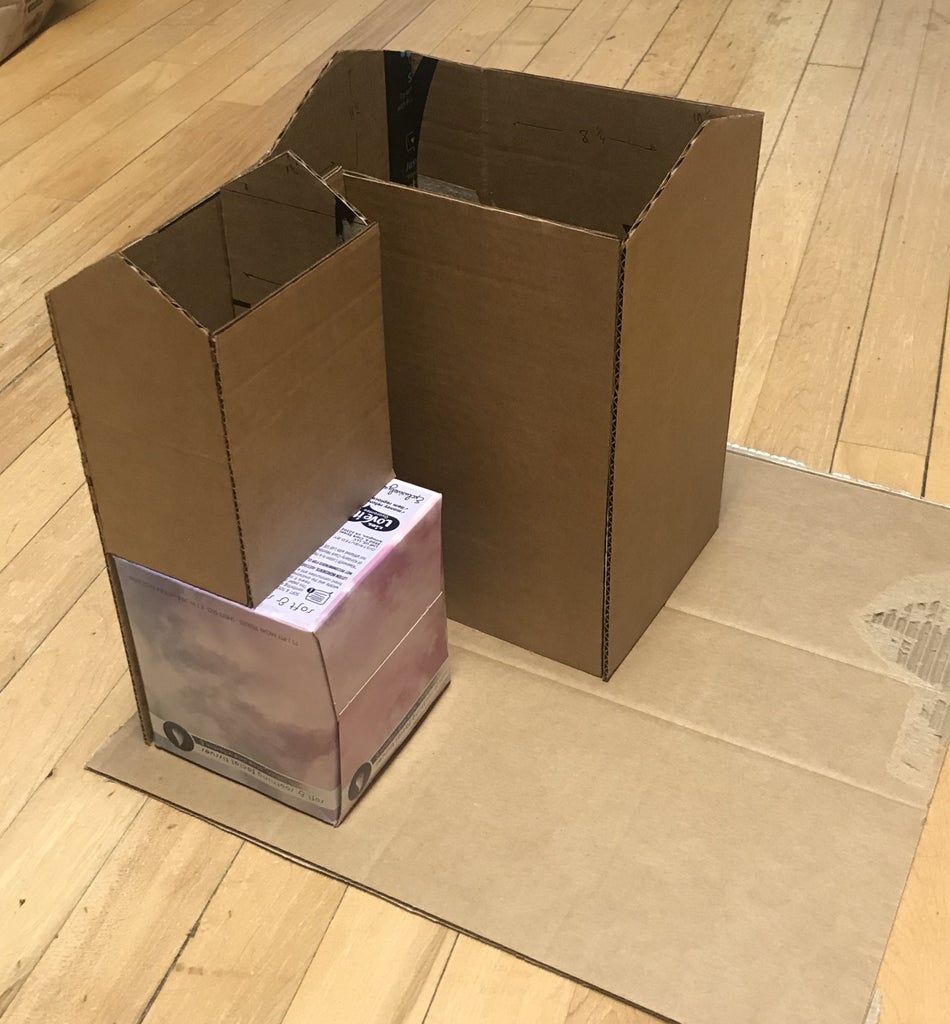
Label: cardboard